Galileo project

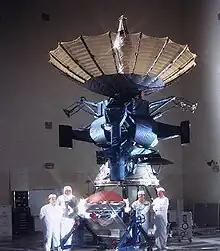
refer to caption

Investigators concluded that during the 4.5 years that "Galileo" spent in storage after the "Challenger" disaster, the lubricants between the tips of the ribs and the cup were eroded. They were then worn down by vibration during the three cross-country journeys by truck between California and Florida for the spacecraft. The failed ribs were those closest to the flat-bed trailers carrying "Galileo" on these trips. The use of land transport was partly to save costs—air transport would have cost an additional $65,000 or so per trip—but also to reduce the amount of handling required in loading and unloading the aircraft, which was considered a major risk of damage. The spacecraft was also subjected to severe vibration in a vacuum environment by the IUS. Experiments on Earth with the test HGA showed that having a set of stuck ribs all on one side reduced the DDA torque produced by up to 40 percent.